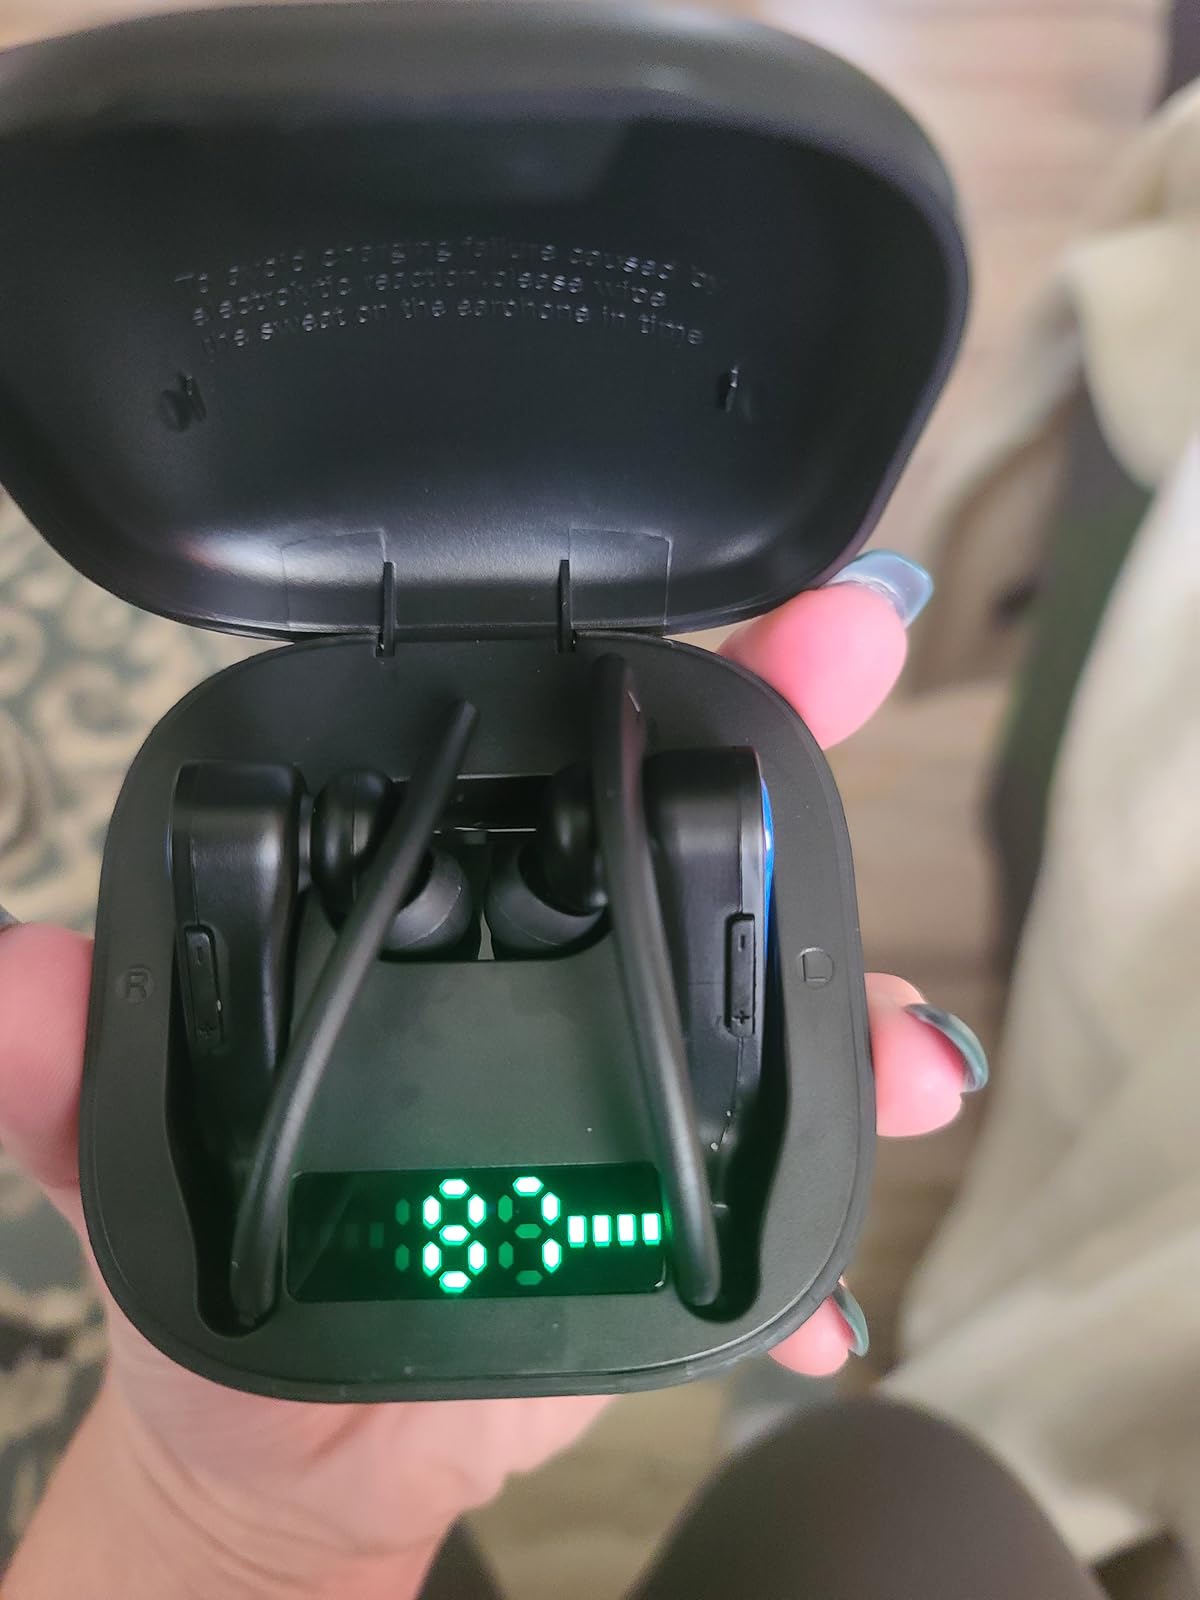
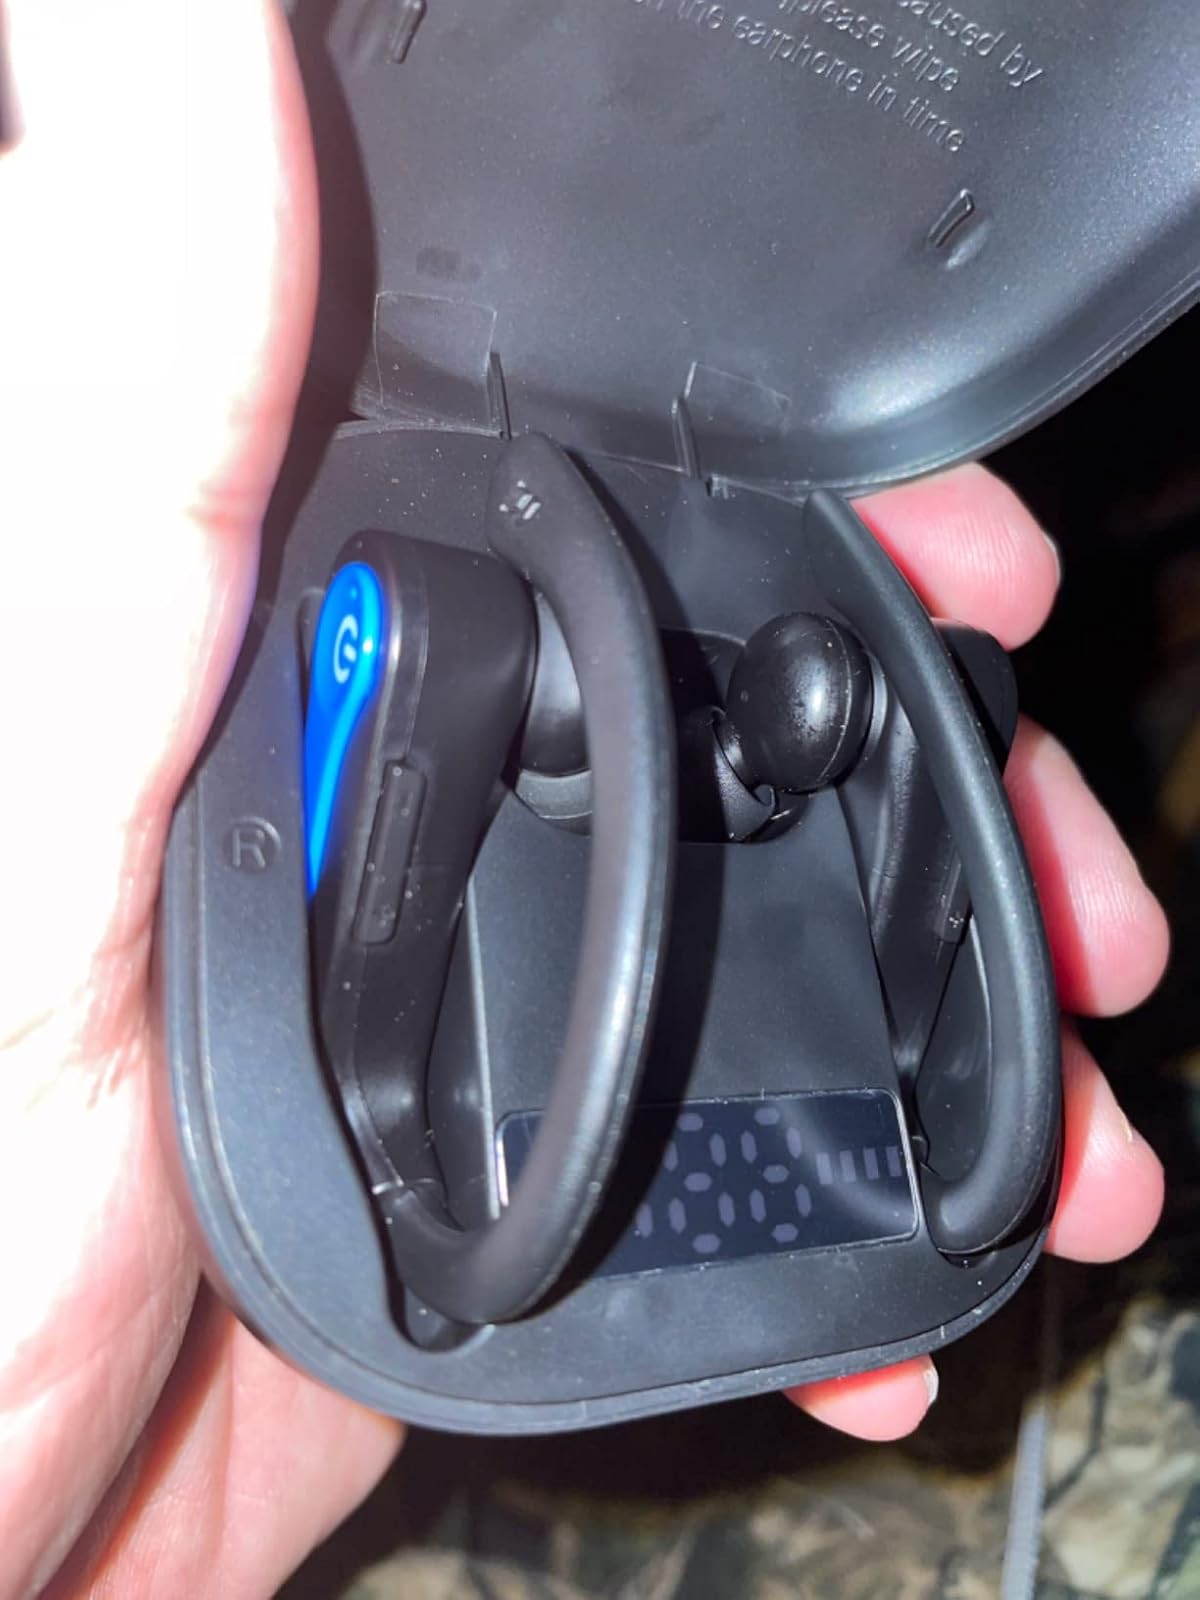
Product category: earbuds
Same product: yes